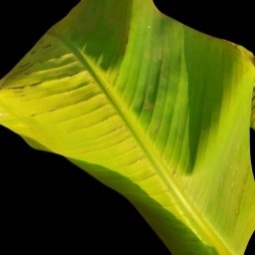
Label: Magnesium